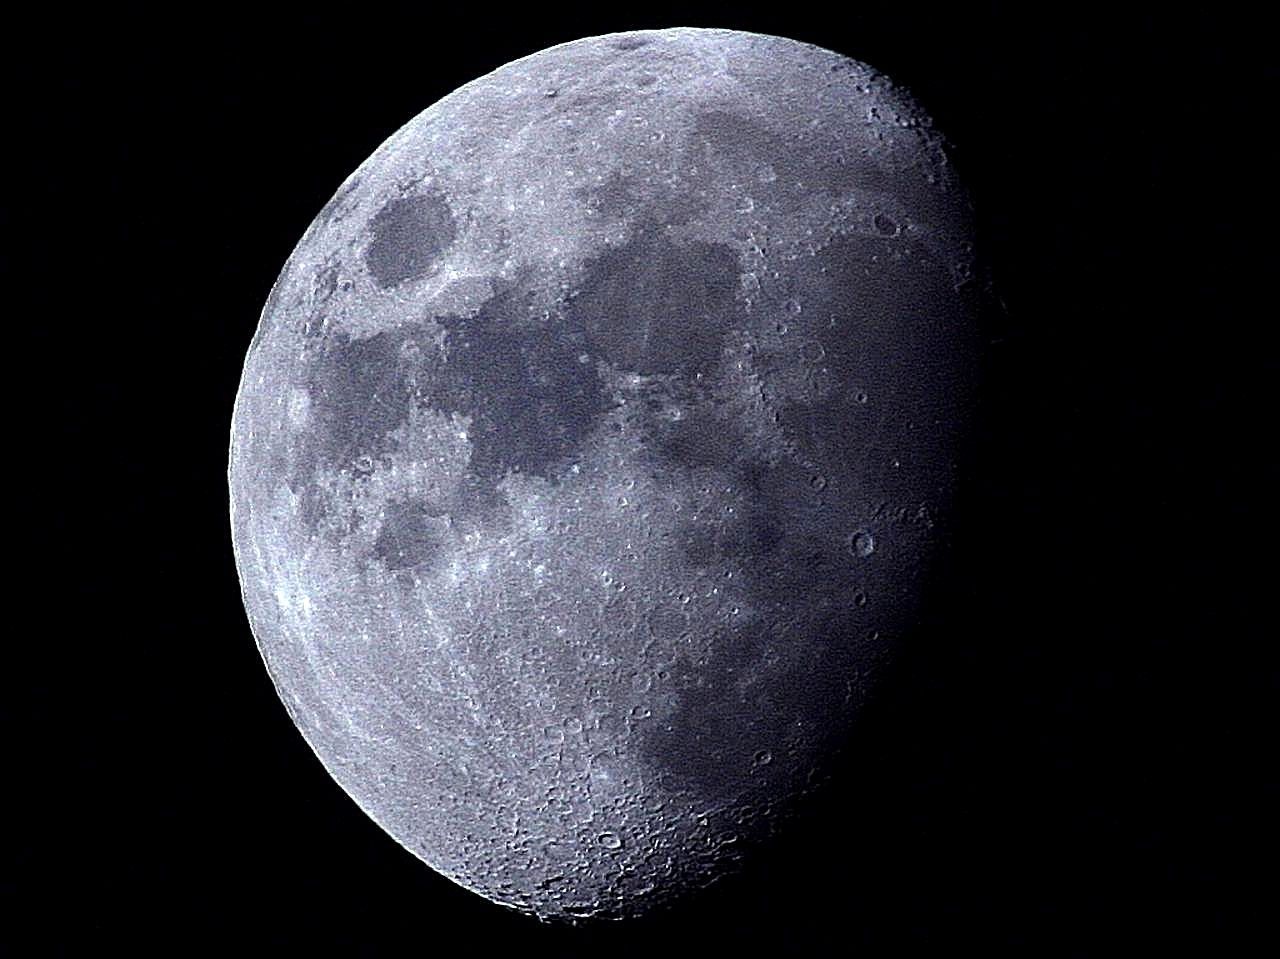
black and white, night, cosmos, round, atmosphere, space, crater, moon, full moon, satellite, astronomy, universe, lunar, craters, astro, orbit, astronomical object